Ja'mie King

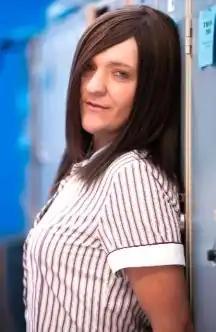

Jamie Louise "Ja'mie" King is a fictional character portrayed by actor Chris Lilley in the Australian comedy series "" (2005), "Summer Heights High" (2007), "" (2013), and the podcast series Ja'miezing (2021). Ja'mie was born in South Africa but lives in Kirribilli in the upper class North Shore region of Sydney, New South Wales.